Timeline of violent incidents at the United States Capitol

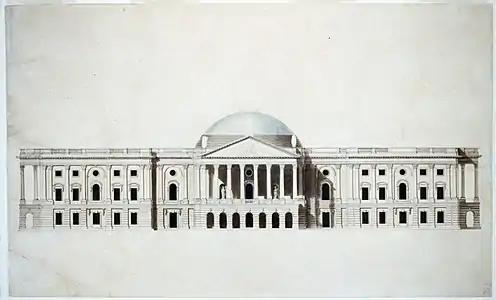
Original 1793 design of the United States Capitol by William Thornton

The United States Capitol in Washington, D.C., became the meeting place of the United States Congress when the building was initially completed in 1800. Since that time, there have been many violent and dangerous incidents, including shootings, fistfights, bombings, poisonings and a major riot.